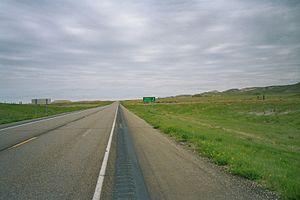
Le Dakota du Nord /da.kɔ.ta dy nɔʁ/ est un État du Midwest des États-Unis, bordé à l'ouest par le Montana, au nord par les provinces canadiennes de Saskatchewan et du Manitoba, à l'est par le Minnesota et au sud par le Dakota du Sud.